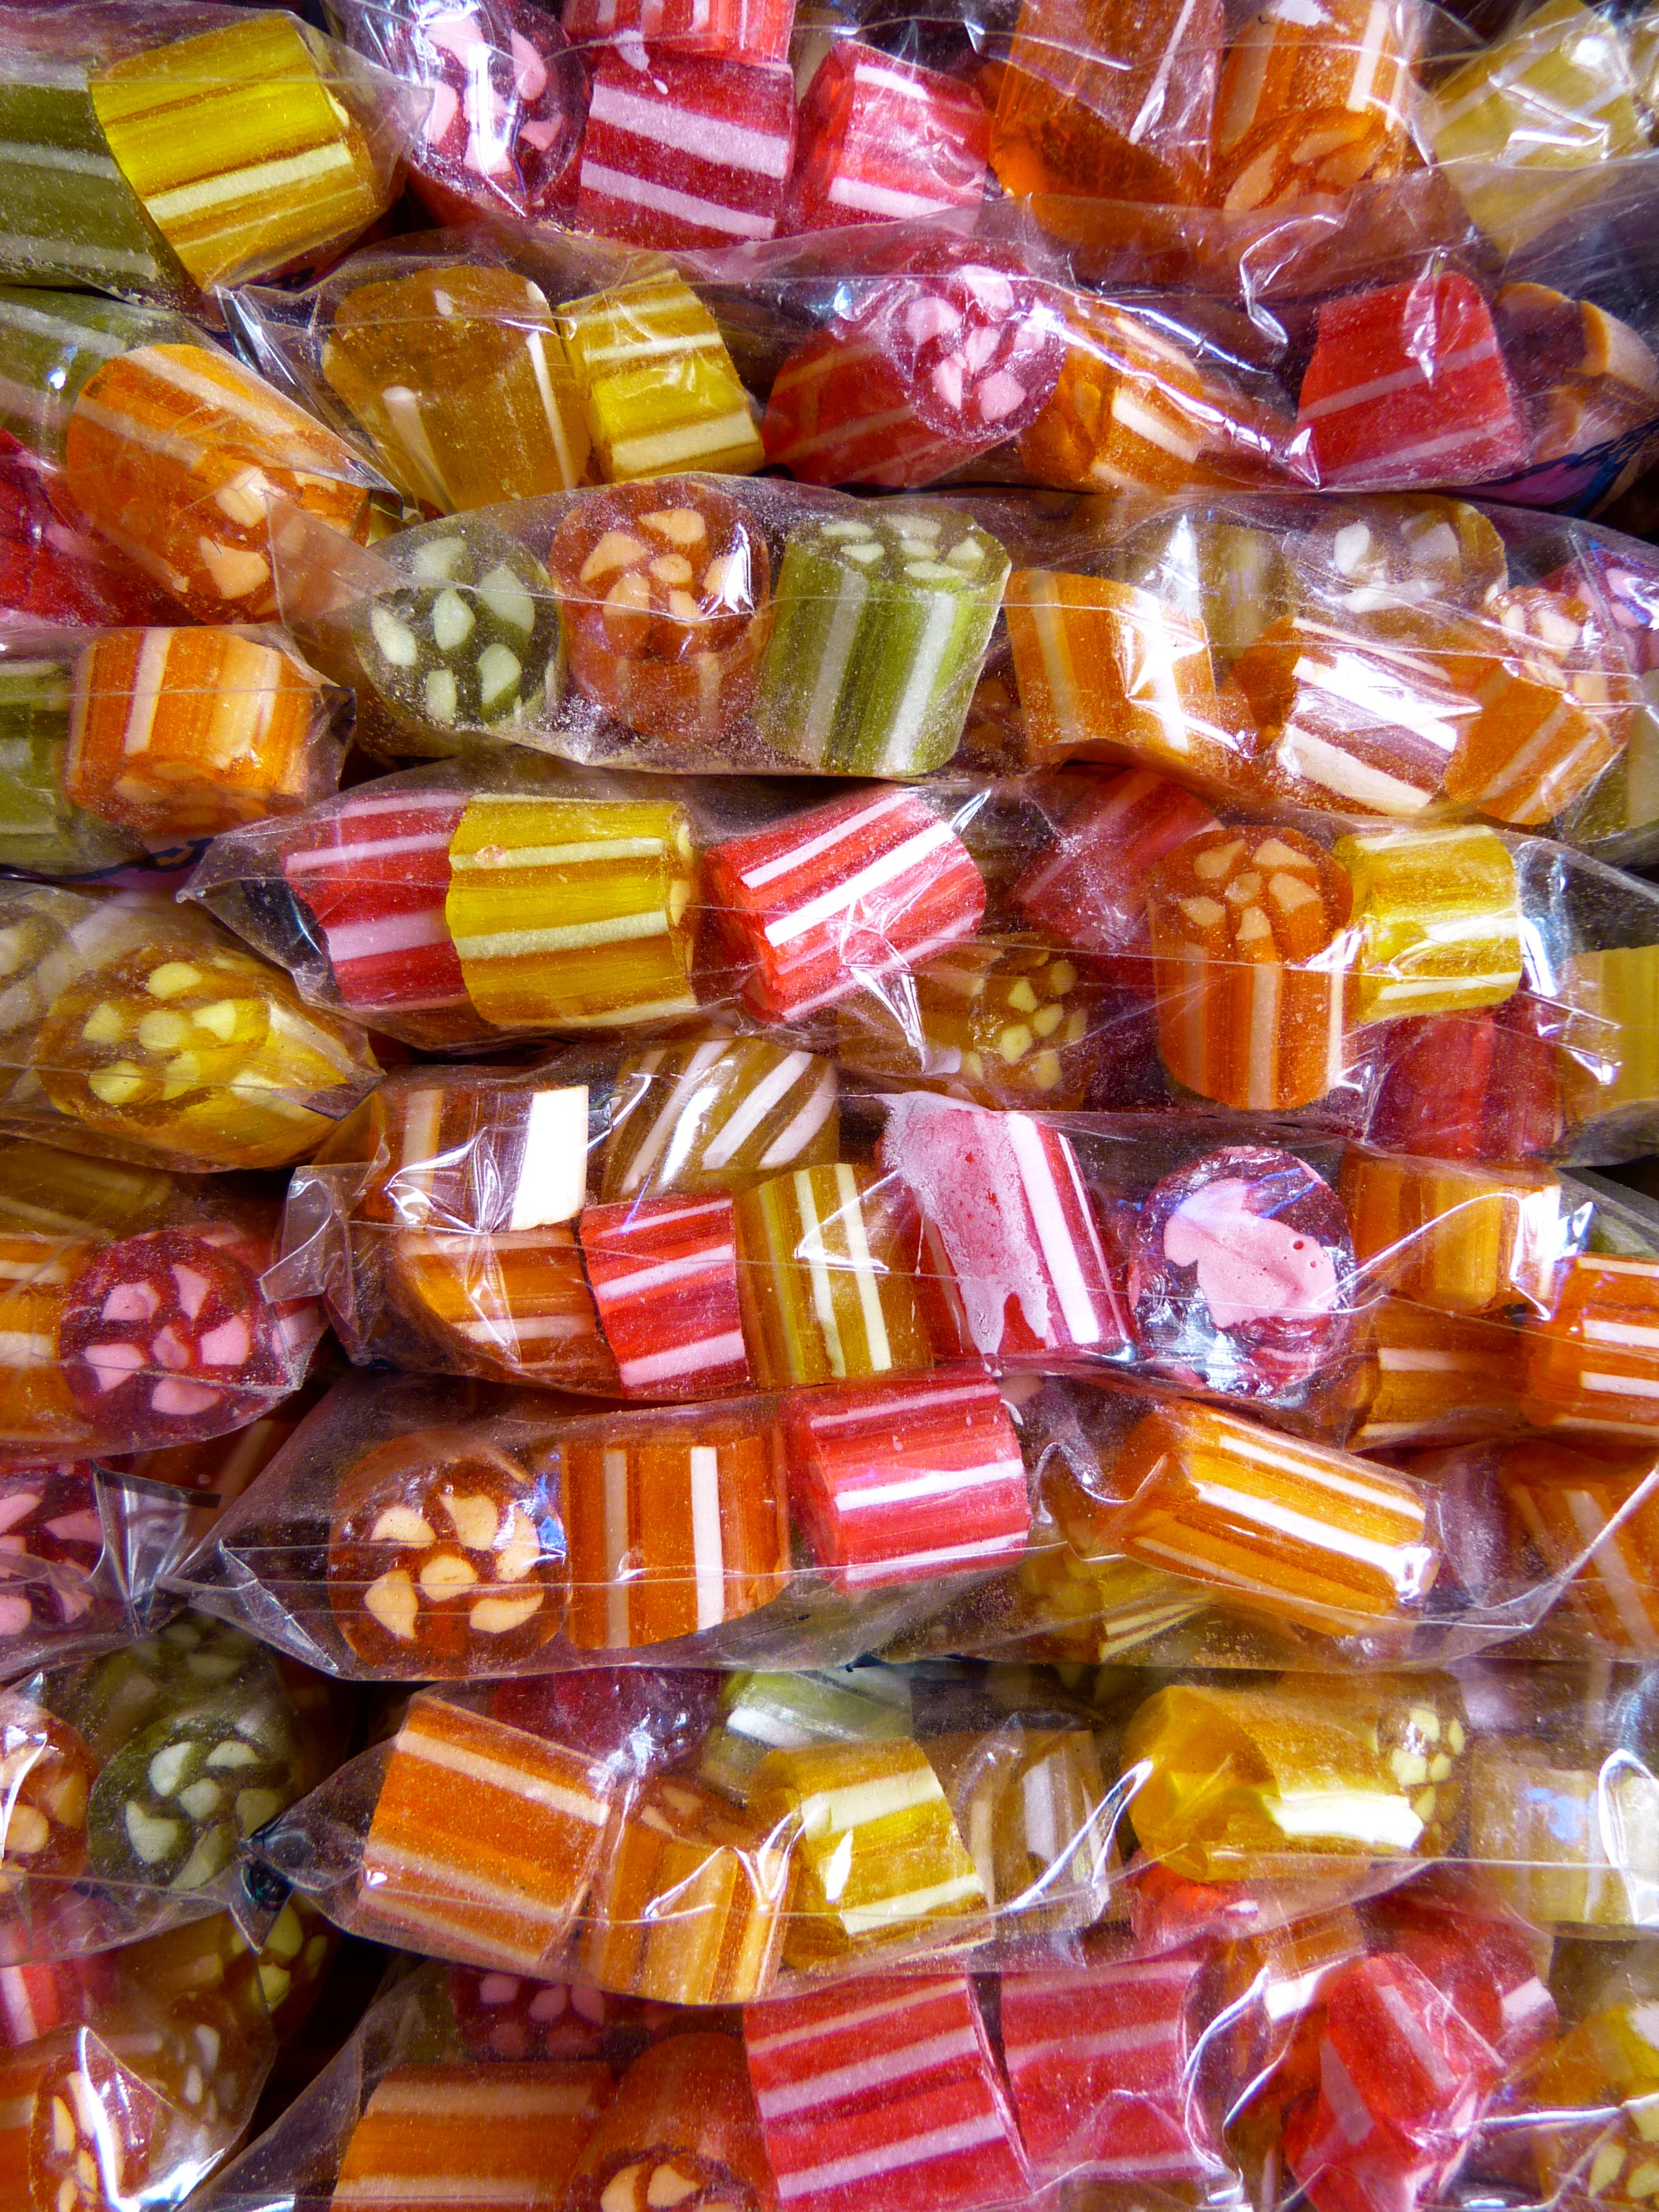
sweet, food, produce, colorful, dessert, delicious, brand, sugar, candy, sweetness, treat, confectionery, dried fruit, nibble, unhealthy, suck, candied fruit, snack food, food preservation, gummi candy, wine gum